The Other Man (2008 film)

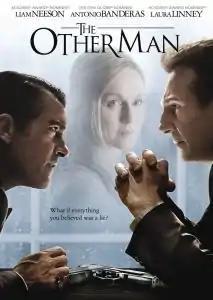

The Other Man is a 2008 psychological thriller film directed by Richard Eyre. It stars Liam Neeson and Antonio Banderas as competitors for a woman's (Laura Linney) love.